Mural

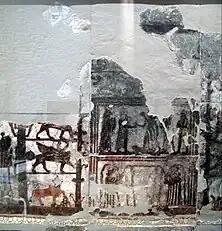
The 18th-century BC fresco of the "Investiture of Zimrilim" discovered at the Royal Palace of ancient Mari in Syria

"A fresco" painting, from the Italian word "affresco" which derives from the adjective "fresco" ("fresh"), describes a method in which the paint is applied on plaster on walls or ceilings.